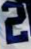
Number: 2